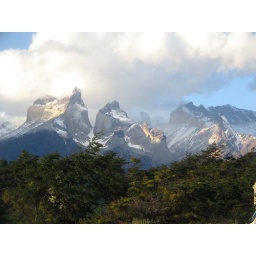
The towers in cloud